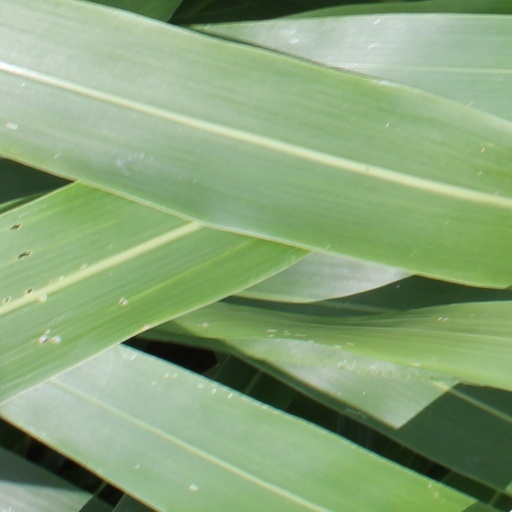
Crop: sorghum